Elevator to the Gallows

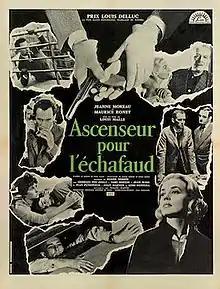
Theatrical release poster

Elevator to the Gallows is a 1958 French crime thriller film directed by Louis Malle. The film stars Jeanne Moreau and Maurice Ronet as illicit lovers whose murder plot starts to unravel after one of them becomes trapped in an elevator. The screenplay by Roger Nimier and Malle is based on the 1956 novel of the same name by Noël Calef.